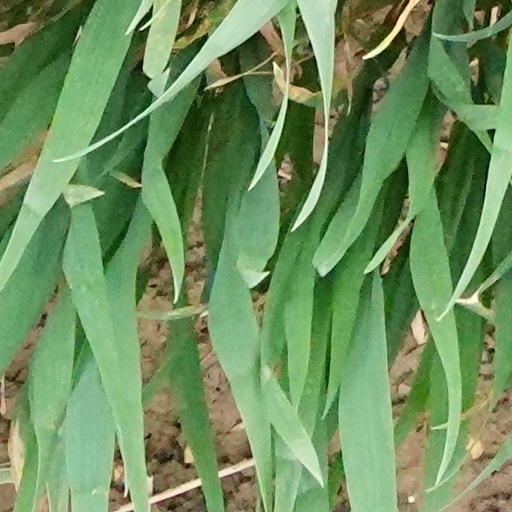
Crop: wheat